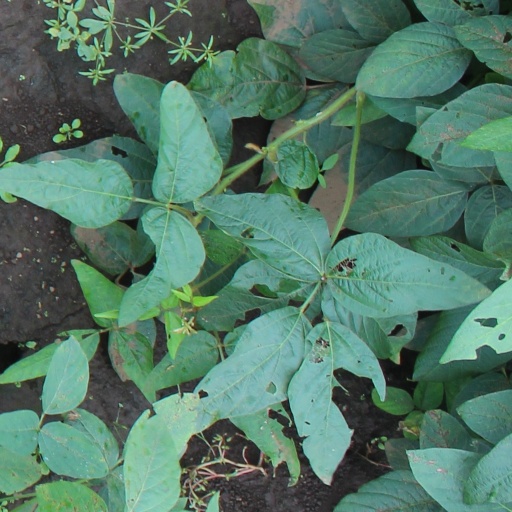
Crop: soybean